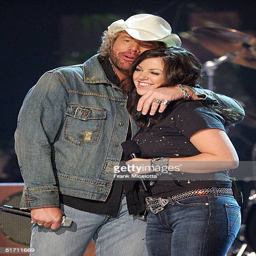
country artist and his daughter perform on stage at awards